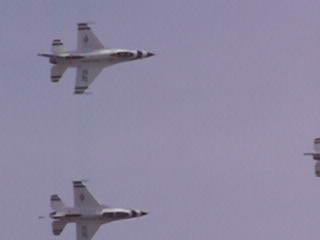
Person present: No